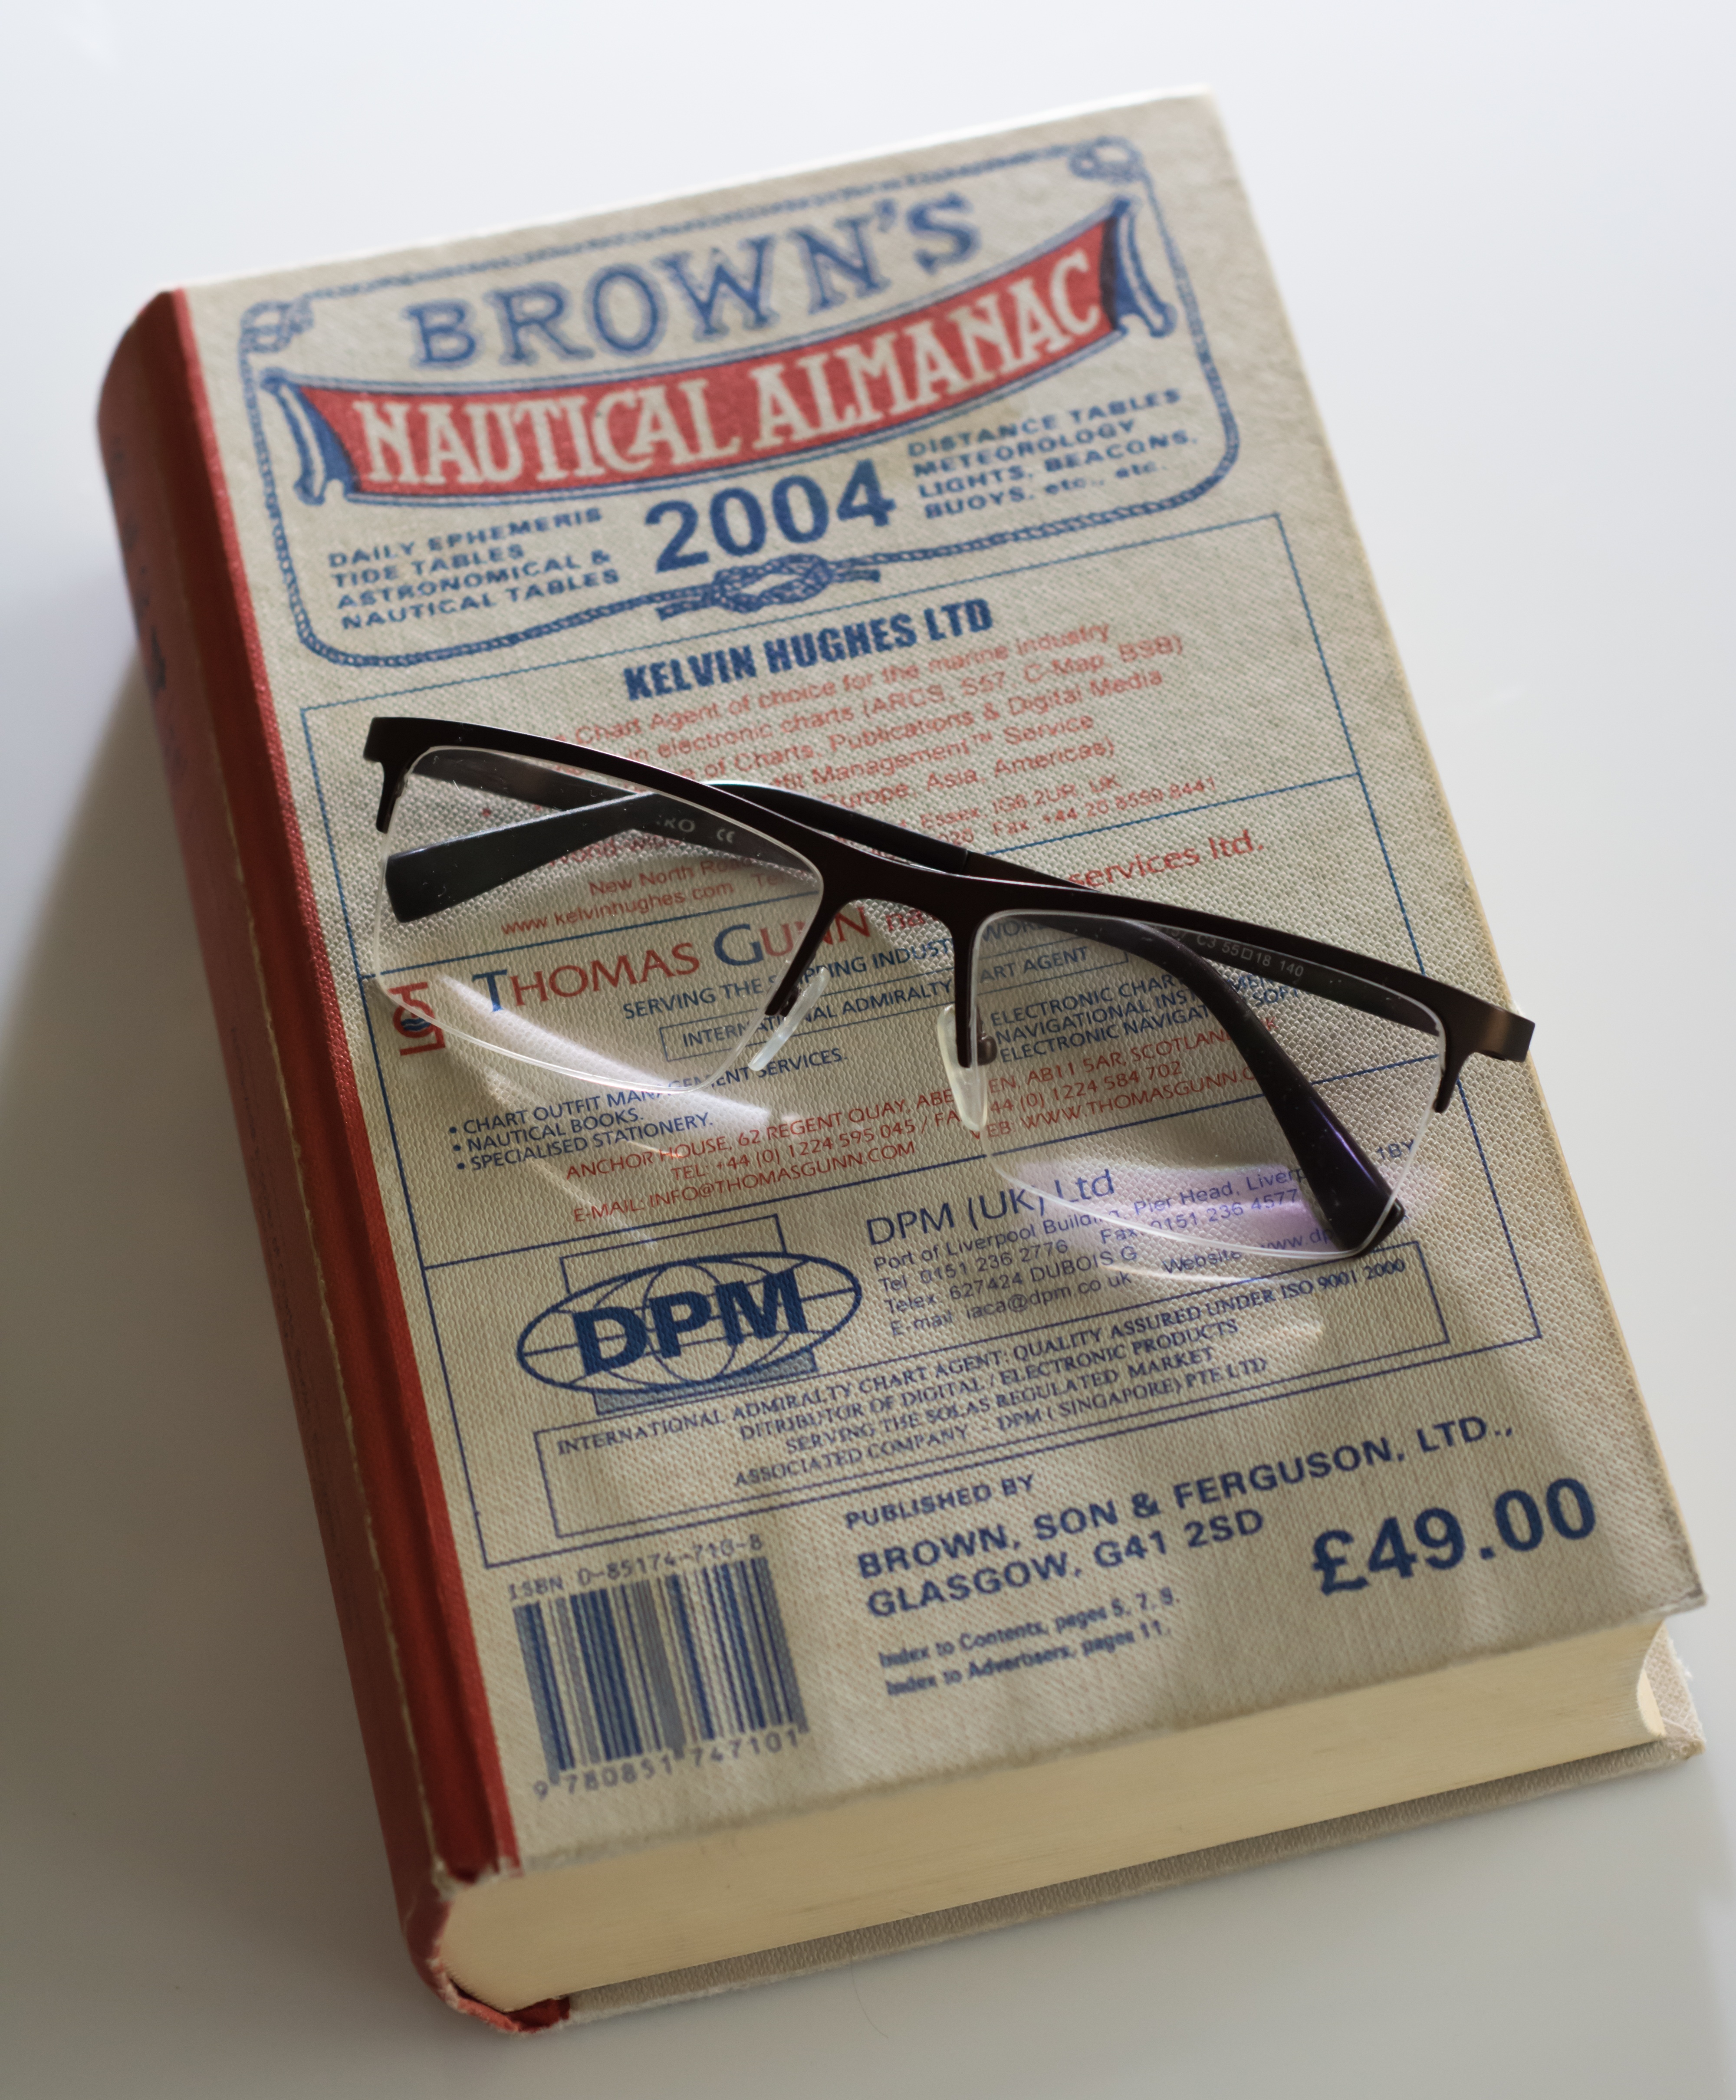
sea, water, ocean, book, vintage, antique, retro, old, ship, advertising, travel, underwater, compass, nautical, glasses, anchor, marine, discovery, vision care